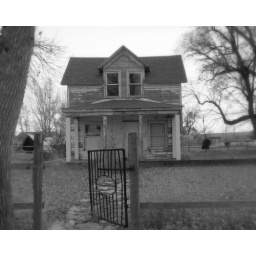
A creepy old house complete with creaky gate and a tree that belongs in a horror movie.